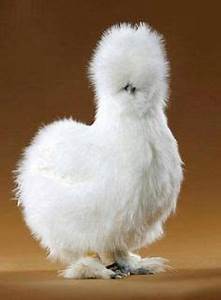
Label: chicken